Russia in the Junior Eurovision Song Contest 2014

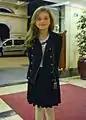
Alisa Kozhikina was internally selected by VGTRK to represent Russia

On 22 September 2014, it was revealed that 11-year-old Alisa Kozhikina would represent Russia with the song "Dreamer". Kozhikina is the winner of , the Russian version the international "The Voice Kids" format. The song was released on 29 September 2014 via the "Junioreurovision.tv" website. Prior to Kozhikina's selection, Arina Danilova was also named a potential entrant by Russian media outlet Yasia.